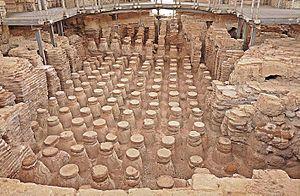
La gestion de l'eau à Pétra a forgé la puissance et le niveau de vie des résidents de la capitale de l'ancien royaume nabatéen. Cité parmi les plus puissantes de l'Antiquité, Pétra ne tient pas sa célébrité et sa prospérité, uniquement par ses magnifiques bâtiments creusés et sculptés dans la roche des montagnes environnantes. C’est surtout par son extraordinaire système hydraulique construit au cours des siècles, que Pétra a pu se développer au milieu d'un désert inhospitalier, et devenir une étape stratégique pour les caravanes chamelières, venant de l’Arabie ou de la lointaine Asie et ...apportant les soies, les épices et les parfums, vers les cours d’Europe.